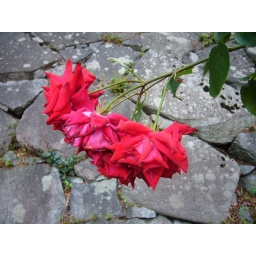
A rose against the remains of a castle